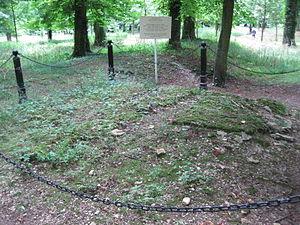
Parc de la Colombière de Dijon en Bourgogne - Vestiges de la voie romaine Agrippa
Le parc de la Colombière est un parc public forestier de 33 hectares du XVIIᵉ siècle, de style jardin à la française à Dijon en Côte-d'Or en Bourgogne-Franche-Comté. Il est classé aux monuments historiques depuis 1925.
La via Agrippa désigne le réseau de voies romaines en Gaule romaine mis en place par Agrippa au Iᵉʳ siècle av. J.-C., à qui Octave avait confié l’organisation des Gaules.